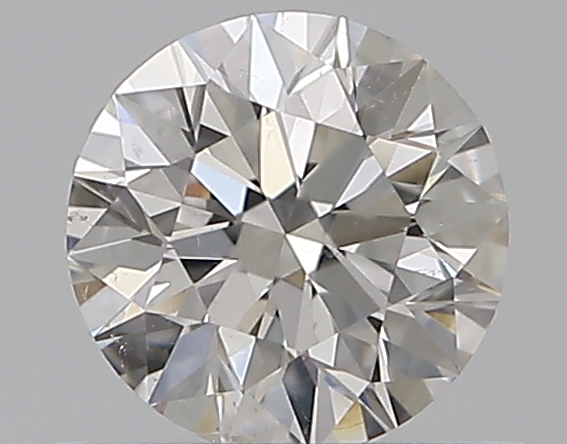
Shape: round
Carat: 0.5
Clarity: SI1
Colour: F
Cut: EX
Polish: EX
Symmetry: EX
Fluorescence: N
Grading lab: GIA
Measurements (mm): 5.04 x 5.07 x 3.17